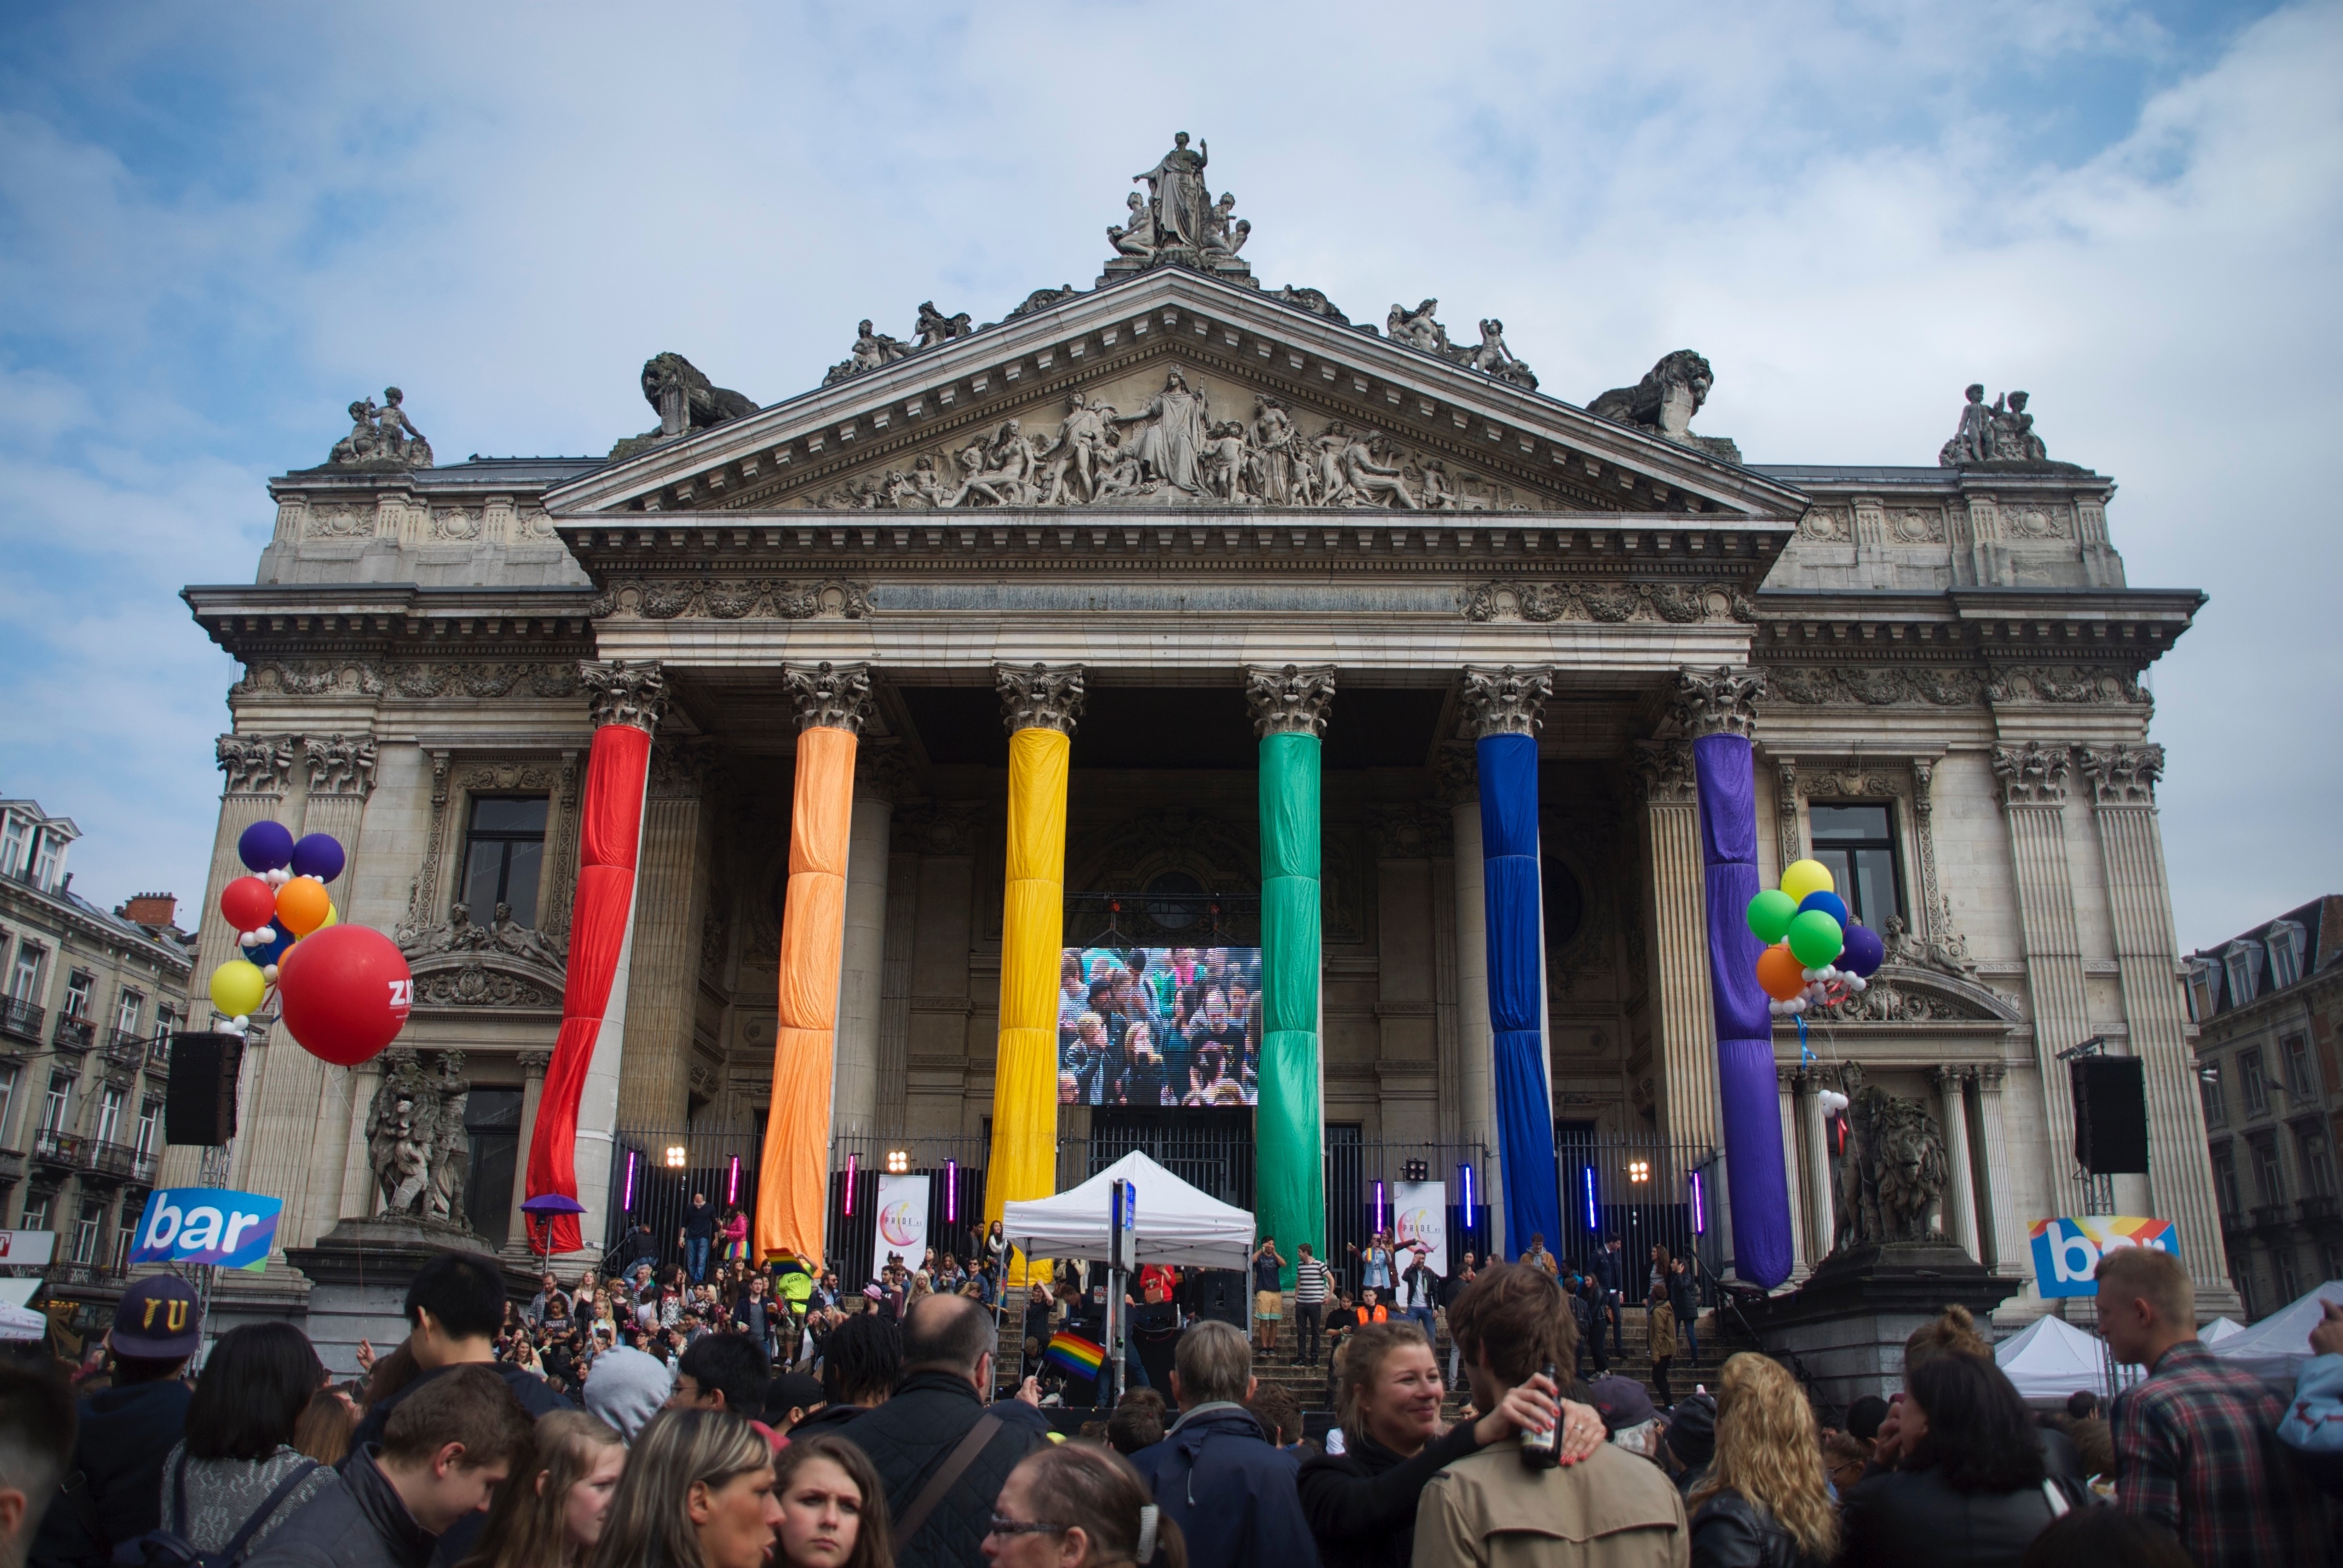
tourism, temple